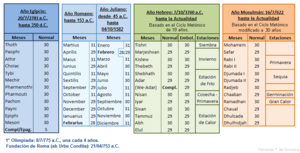
Le système de datation byzantine ou calendrier byzantin, aussi appelé « Ère de la création du monde » ou plus simplement « Ère byzantine », fut d’abord le calendrier utilisé par l’Église orthodoxe du patriarcat œcuménique de 691 à 1728 avant de devenir le calendrier officiel de l’Empire byzantin vers 988 jusqu’à la chute de Constantinople en 1453, ainsi que de la Rus’ kiévienne, puis de la Russie jusqu’à 1700.